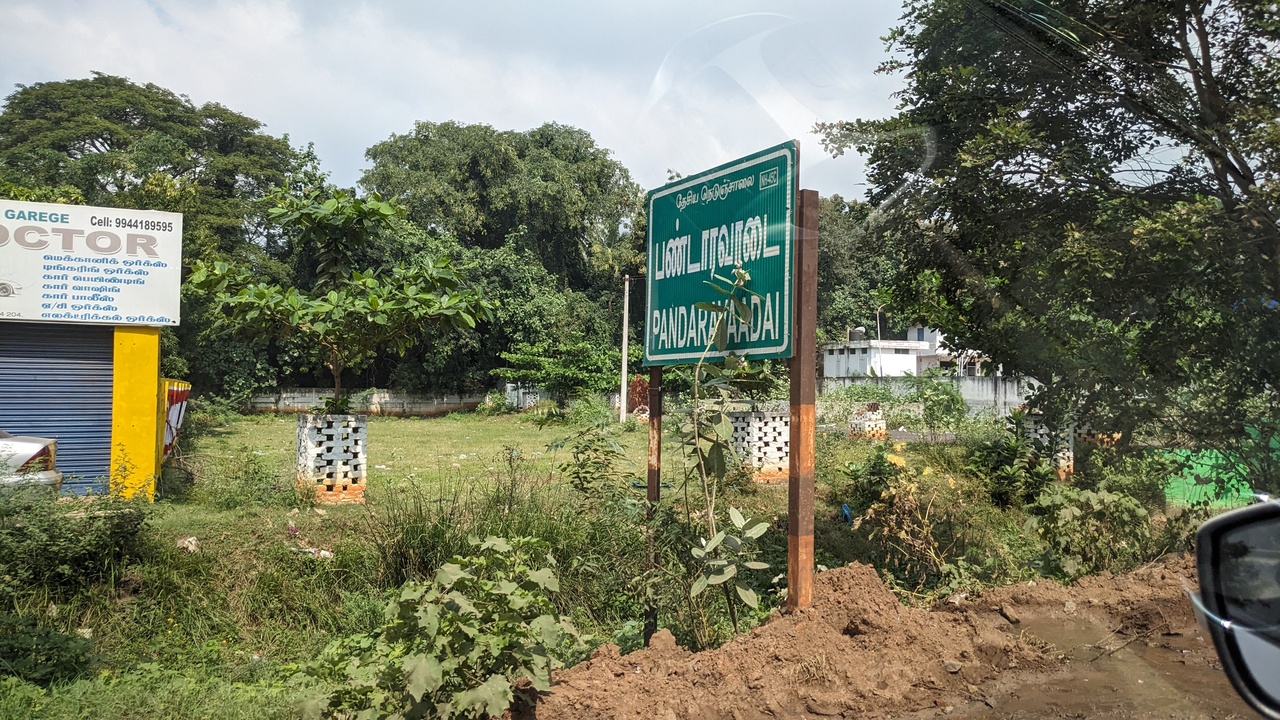
Photos taken from a trip to South eastern Tamilnadu